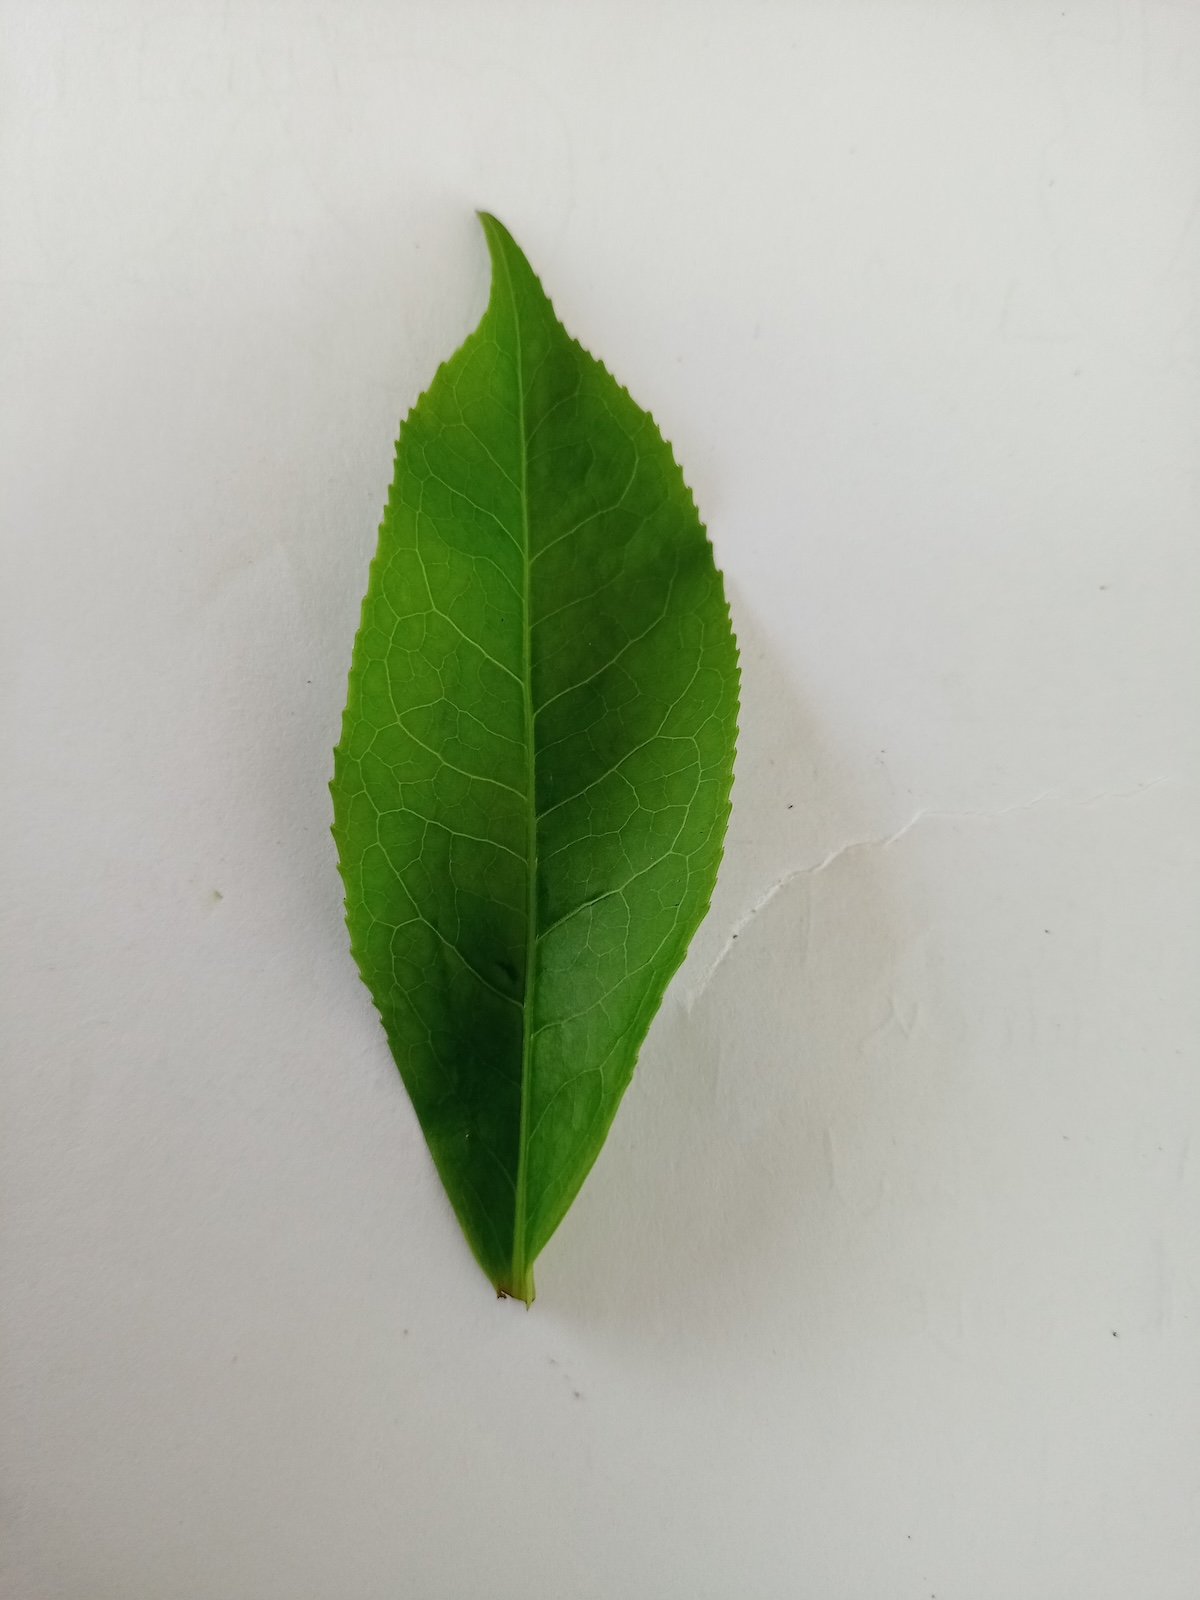
Label: Healthy leaf